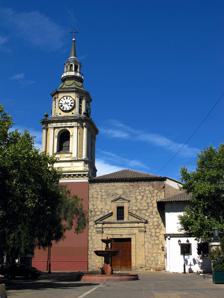
Building: Iglesia de San Francisco, Santiago de Chile
Country: Chile
Year built: 1622
17th-century Roman Catholic church A view of the present facade of San Francisco Church in Santiago, Chile. The San Francisco Church (Spanish: Iglesia de San Francisco ) is a Franciscan church on Avenida Libertador General Bernardo O'Higgins , in the downtown of Santiago de Chile . The church, along with the adjacent convent, is one of the oldest colonial-era buildings in the country. It has been resistant to about 15 earthquakes of magnitude over 7. History The church was consecrated in 1622. The first bell tower was destroyed by an earthquake in 1647 and its collapse caused damage in a part of the choir . The rest of the building successfully resisted it. In 1730 another earthquake badly damaged the rebuilt tower, which was demolished in 1751. The current bell tower is of Victorian architecture and was constructed in the mid-1800s. Its architect was Fermín Vivaceta and features a distinctive clock. In the early years of the 20th century, a part of the convent was sold and demolished to build the Barrio París-Londres . The other part is the current home of the Museo Colonial . Architecture The original Latin cross plan of the church was modified by the addition of side aisles, resulting in a rectangular plan. Its main facade has been remodeled three times. The church nave features a coffered ceiling, which is Mudéjar in style and its construction began in 1615. The ceiling of the nave References